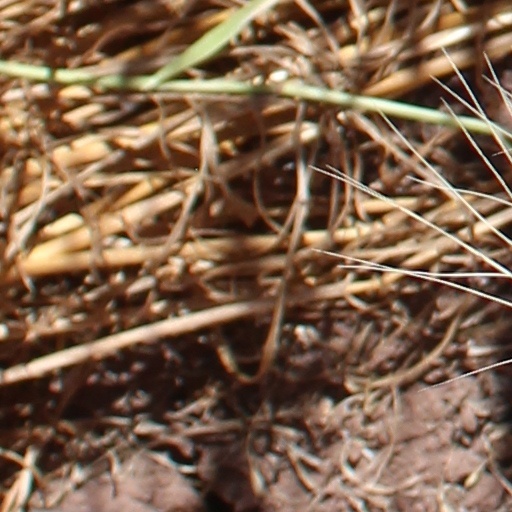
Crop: wheat